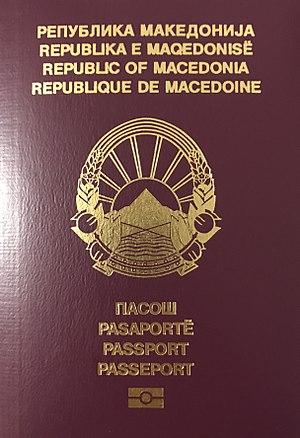
Le passeport macédonien est un document de voyage international délivré aux ressortissants macédoniens, et qui peut aussi servir de preuve de la citoyenneté macédonienne.